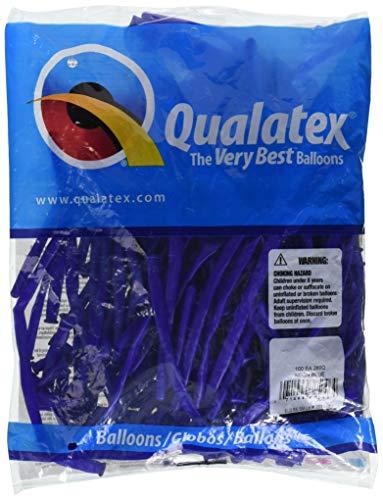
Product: Anagram International 77246 NEON BLUE 260Q PIONEER, 2&quot X 60&quot
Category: Toys & Games | Party Supplies | Balloons
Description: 100 Per Package.
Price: $9.49